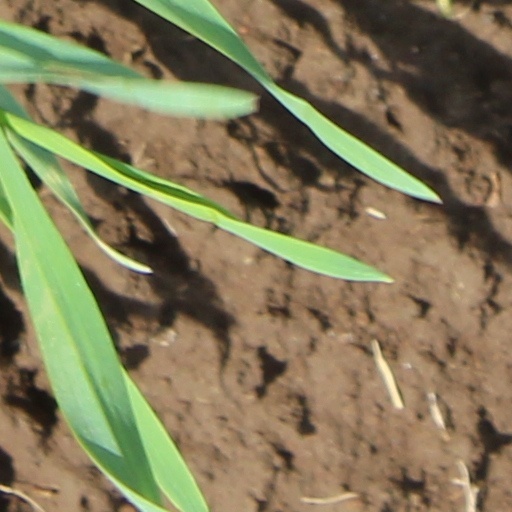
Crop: wheat